My Political Ideas

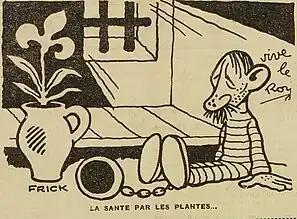
Caricature of Charles Maurras in prison while writing "Mes idées politiques" published in "Vendredi", June 12th, 1936.

The author delimits civilization to a strictly Greco-Latin framework and criticizes both declinism and fatalism.